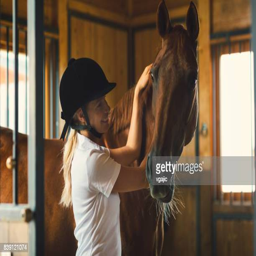
woman in a barn stroking her horse